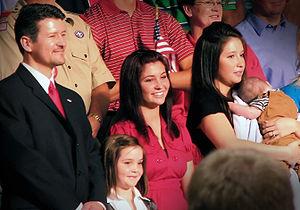
Sarah Palin, de son nom de naissance Sarah Louise Heath, née le 11 février 1964 à Sandpoint, est une femme politique américaine, membre du Parti républicain.